I-35W Mississippi River bridge

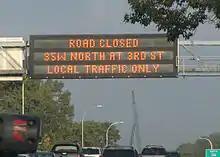
Closure sign on Interstate 35W

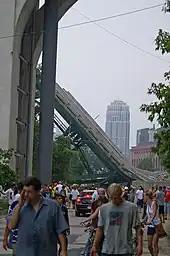
A section of the collapsed bridge

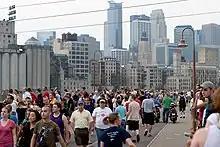
Observers on the Stone Arch Bridge

The National Transportation Safety Board immediately began a comprehensive investigation that was expected to take up to eighteen months. Immediately following the collapse, Governor Pawlenty and Mn/DOT announced that the Illinois-based engineering firm of Wiss, Janney, Elstner Associates, Inc. had also been selected to provide essential analysis that would parallel the investigation being conducted by the NTSB. One week after the collapse, workers were just beginning to move debris and vehicles to further the process of recovering victims. Cameras and motion detectors were added to the site around the bridge to ward off intruders who, officials said, were hindering the investigation. Hennepin County Sheriff Richard W. Stanek stated, "We are treating this as a crime scene at this point. There's no indication there was any foul play involved, [but] it's a crime scene until we can determine what was the cause of the collapse."